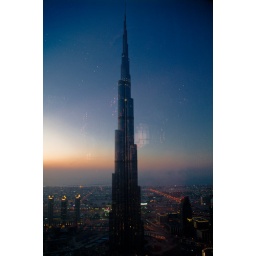
The tower as seen from the 63rd sky bar in the Address Hotel.